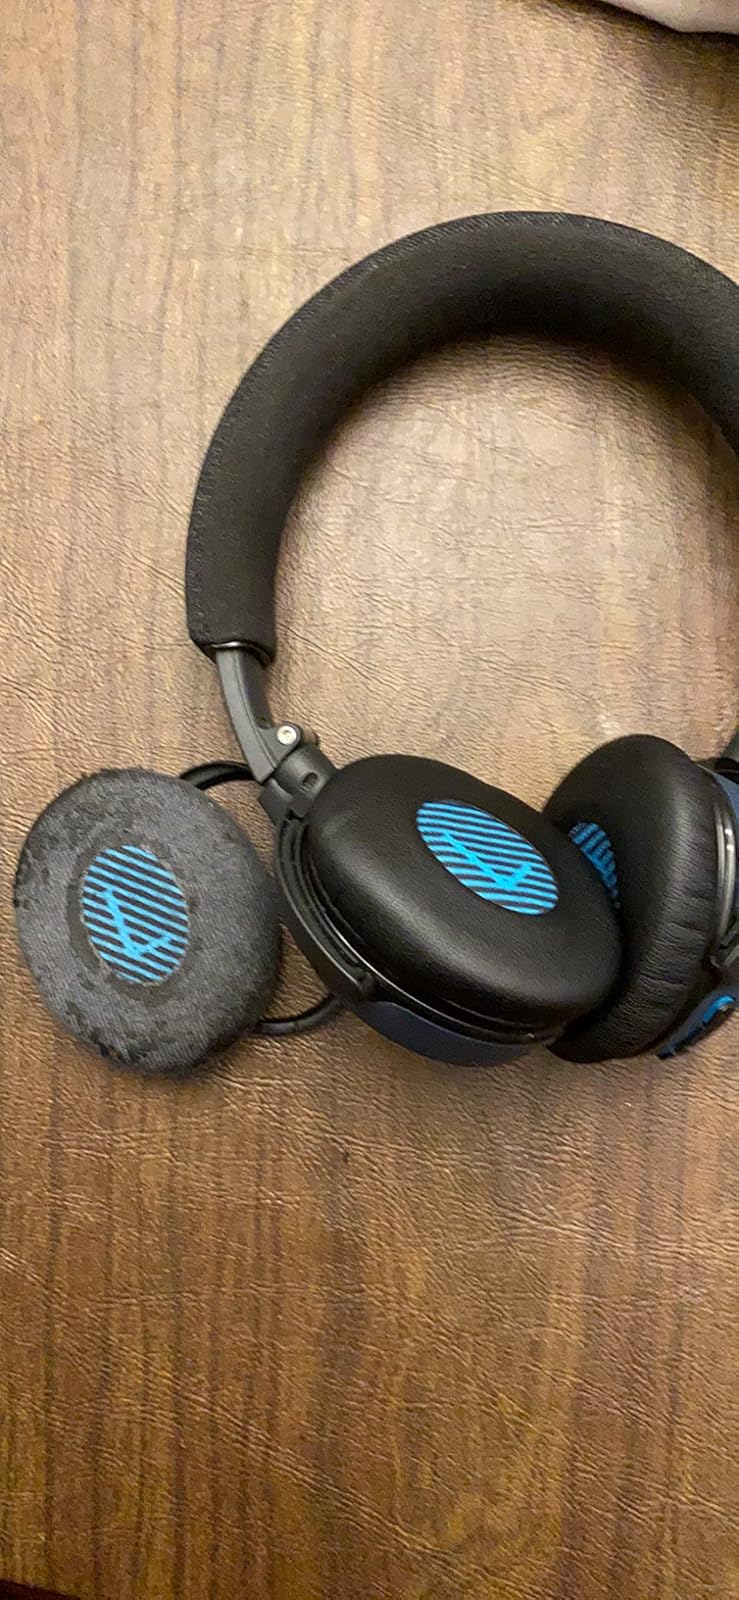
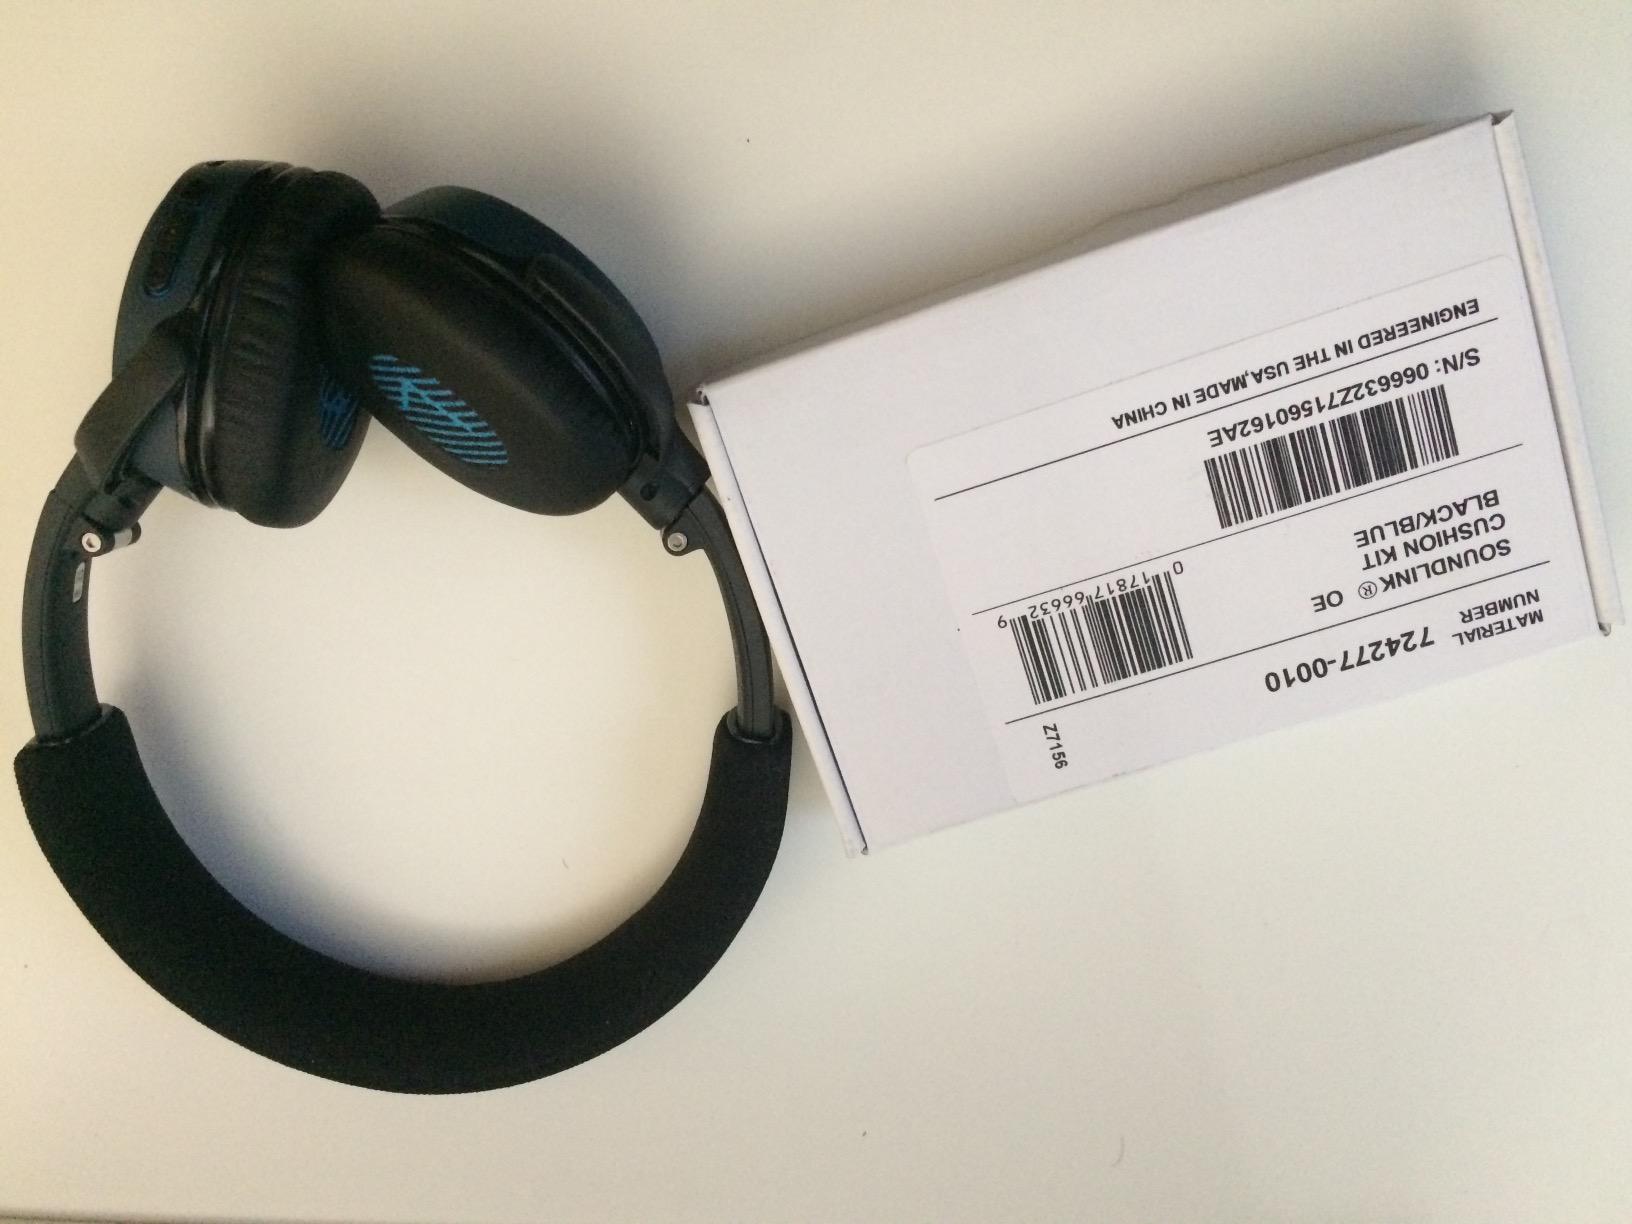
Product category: headphones
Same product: yes